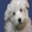
Label: dog